Priest Barracks of Dachau Concentration Camp

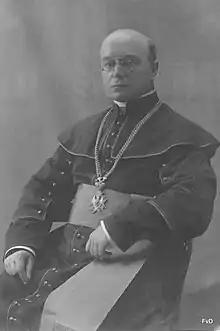
Antoni Zawistowski was tortured and died at Dachau in 1942. 1780 Polish clergy were sent to Dachau, and many are remembered among the 108 Polish Martyrs of World War II.

The Nazis introduced a racial hierarchy – keeping Poles in harsh conditions, while favouring German priests. 697 Poles arrived in December 1941, and a further 500 of mainly elderly clergy were brought in October the following year. Inadequately clothed for the bitter cold, of this group only 82 survived. A large number of Polish priests were chosen for Nazi medical experiments. In November 1942, 20 were given phlegmons. 120 were used by Dr Schilling for malaria experiments between July 1942 and May 1944. Several Poles met their deaths with the "invalid trains" sent out from the camp, others were liquidated in the camp and given bogus death certificates. Some died of cruel punishment for misdemeanors – beaten to death or run to exhaustion.